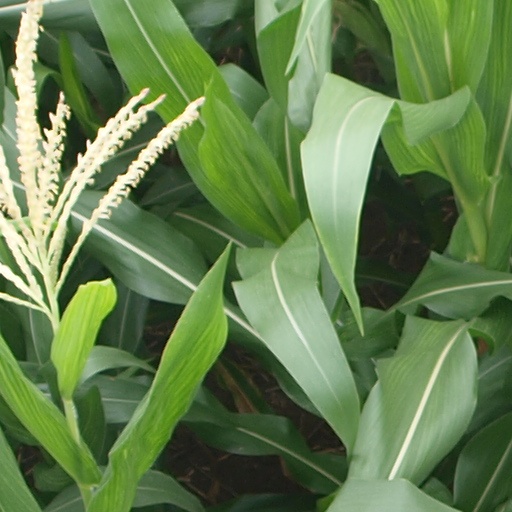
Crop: maize; corn